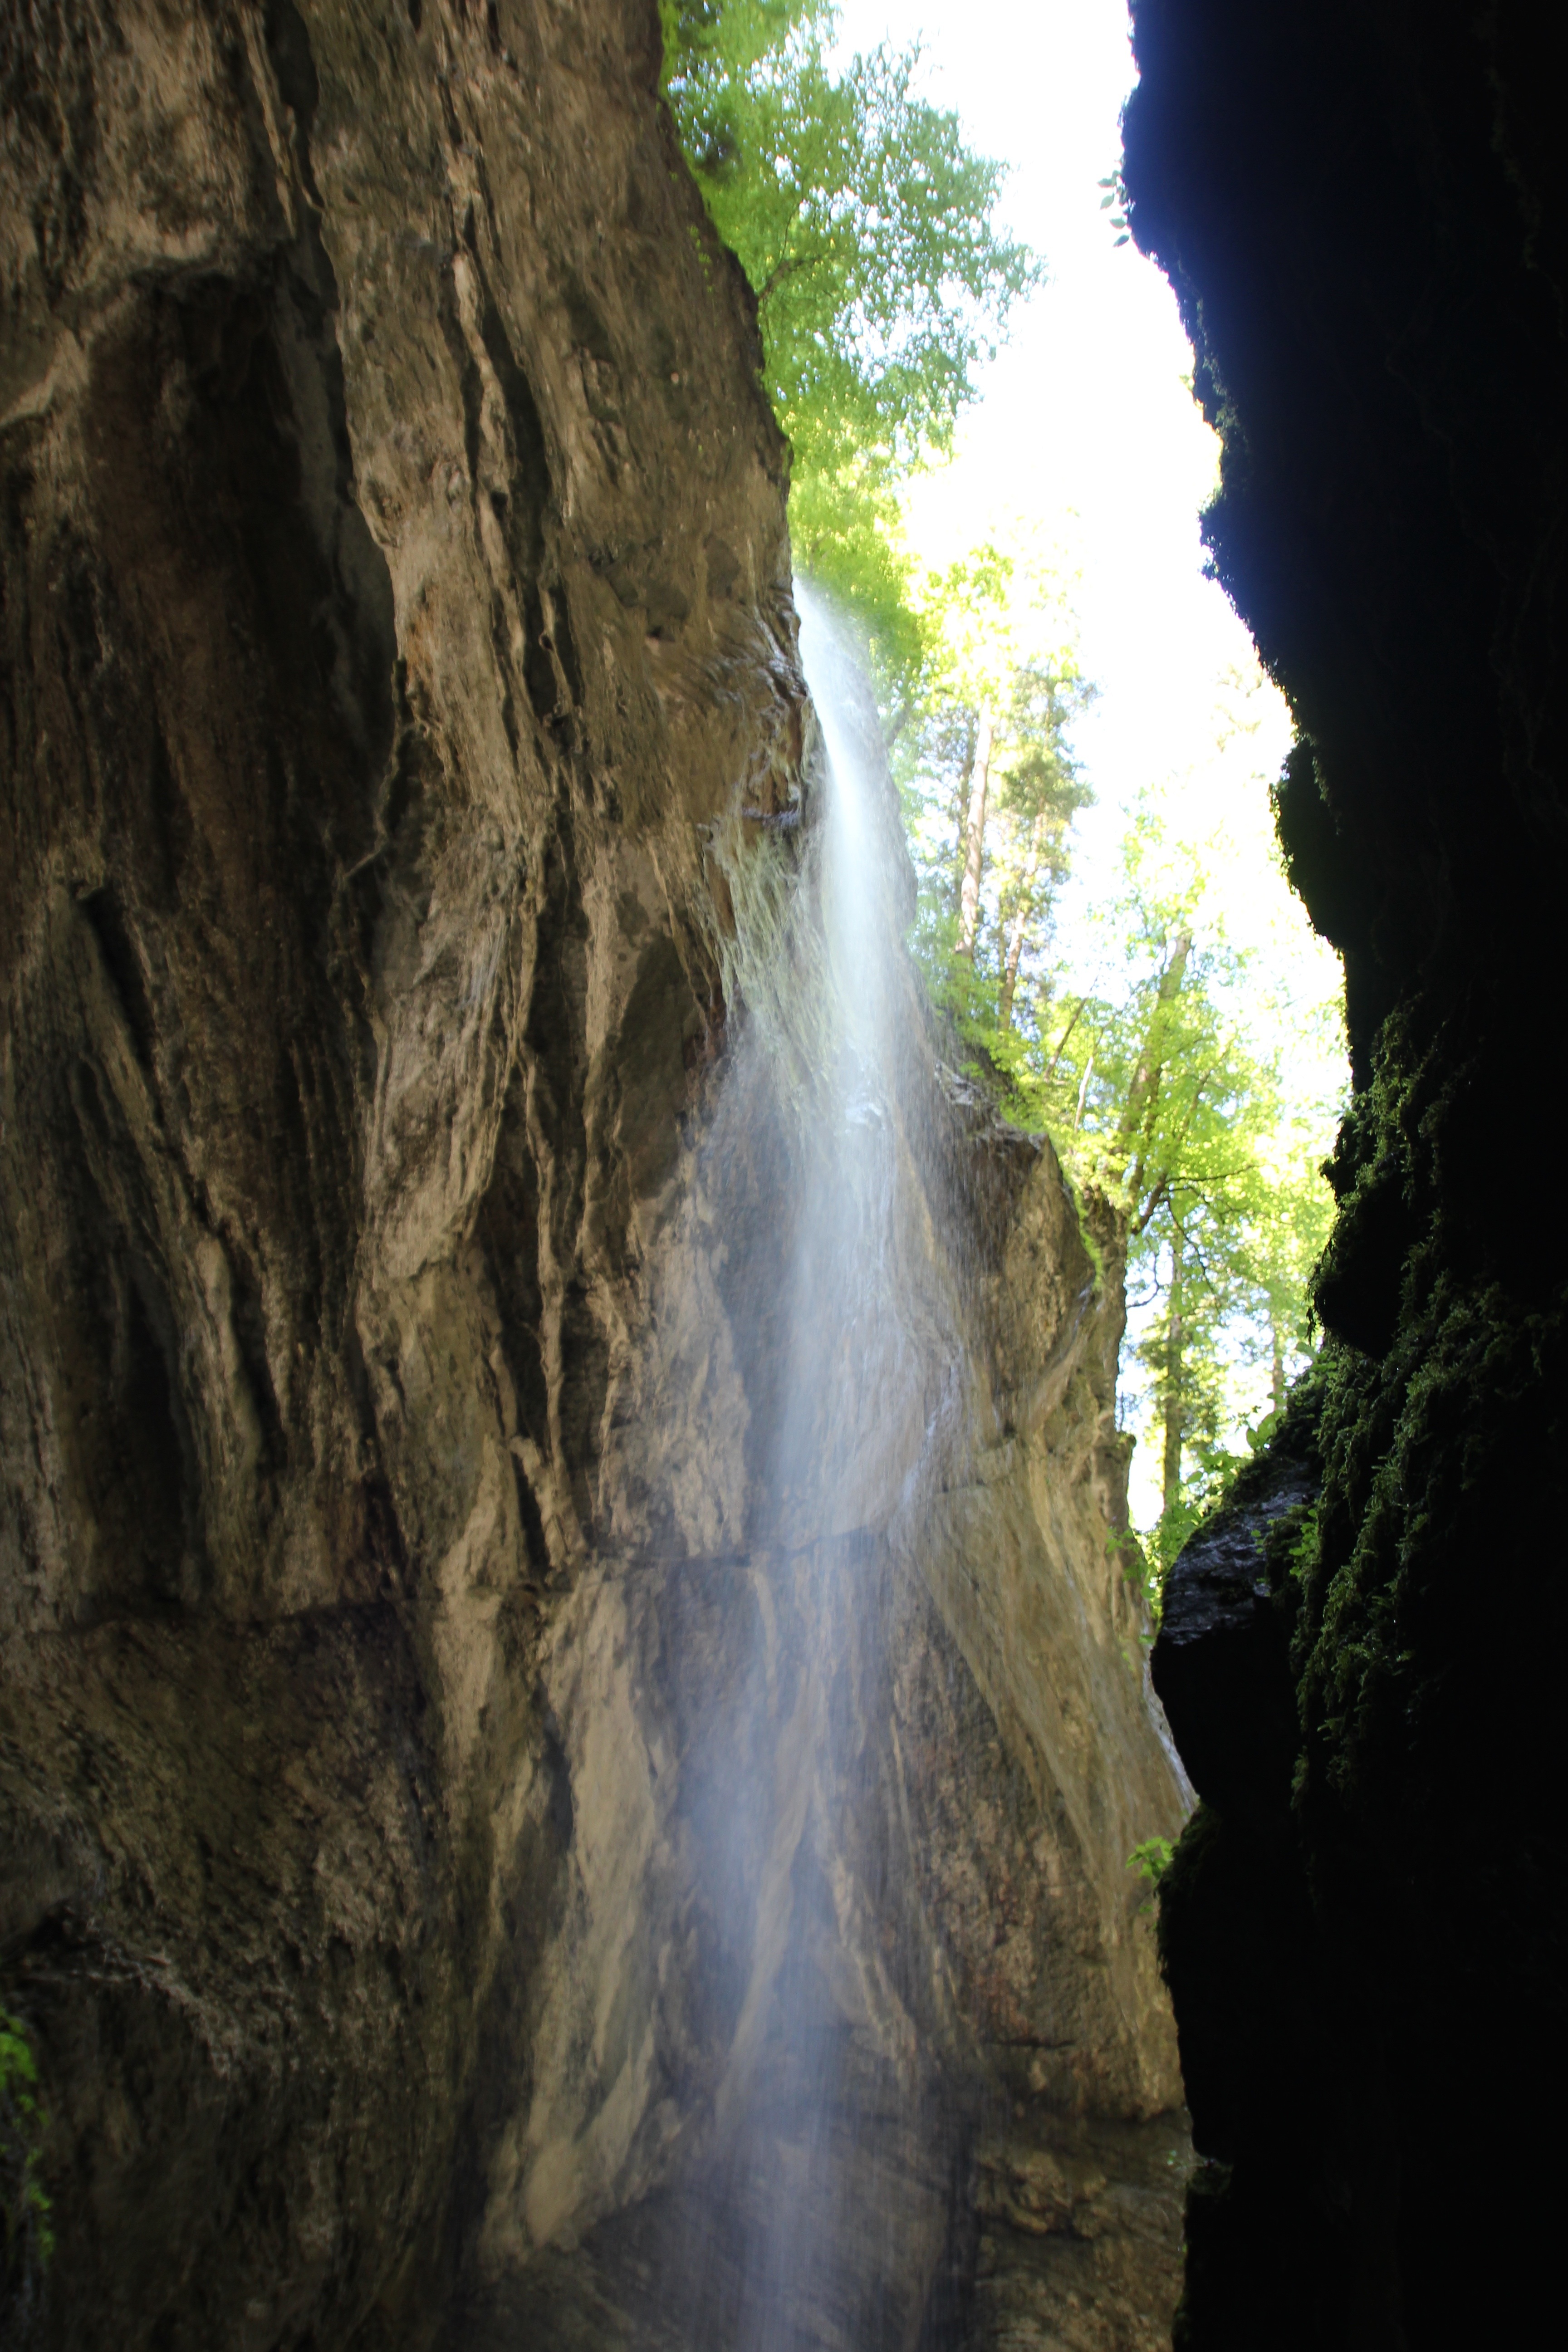
water, nature, rock, waterfall, adventure, formation, cliff, jungle, terrain, body of water, mountains, bust, water feature